Sana Khan

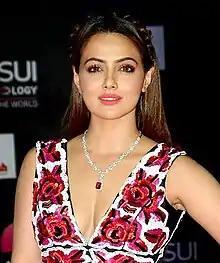
Khan at the 2016 Stardust Awards

Saiyad Sana Khan (born on 21 August in 1987/1988) is an Indian businesswoman and former actress. She primarily worked in Hindi, Tamil, and Telugu language films before retiring from the industry in 2020.